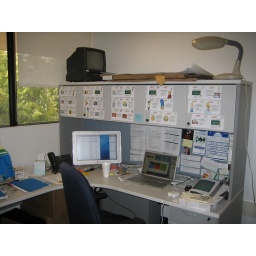
My desk in my office in Rider II Building.